Progressive Field

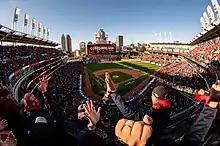
Progressive Field during the 2022 American League Wild Card Series

In 2007, the Indians became the first American League team to install solar panels on their stadium. They also spent $1.1 million to convert a picnic area behind the center field fence into "Heritage Park", which features 27 plaques honoring the Cleveland Indians Hall of Fame and 38 bricks, representing the team's most memorable moments. There is also a memorial plaque commemorating Ray Chapman which was originally installed at League Park. This area is shielded by plantings so it does not interfere with the batter's eye. The Indians installed a corkscrew-shaped wind turbine from Cleveland State University above the southeast corner of the ballpark in late March 2012, the first major league team to do so. The corkscrew–shaped wind turbine was successful in generating more electricity than individual turbines and was originally scheduled to be tested for two years, but had to be removed in late March 2013 because of cracks that had developed in the off-season.